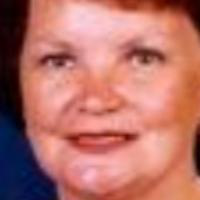
Age group: age 56-65